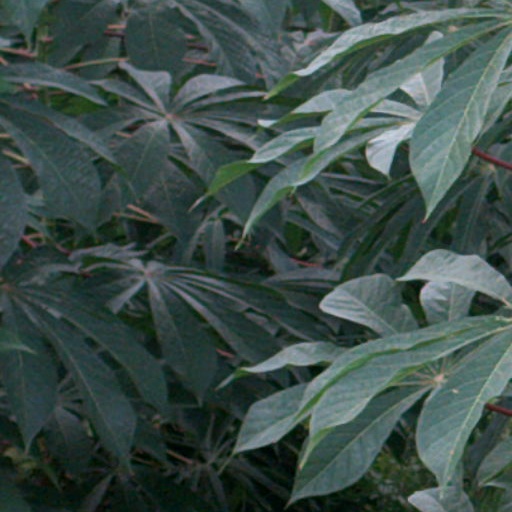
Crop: cassava